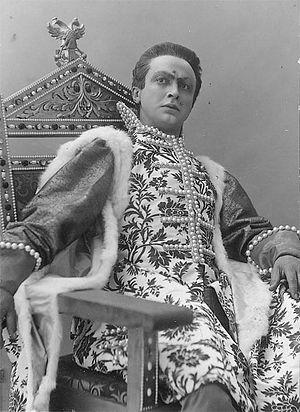
Alexandre Alexeïevitch Ostoujev, né Pojarov le 16 avril 1874 à Voronej et mort le 1ᵉʳ mars 1953 à Moscou, est un acteur et tragédien russe puis soviétique.